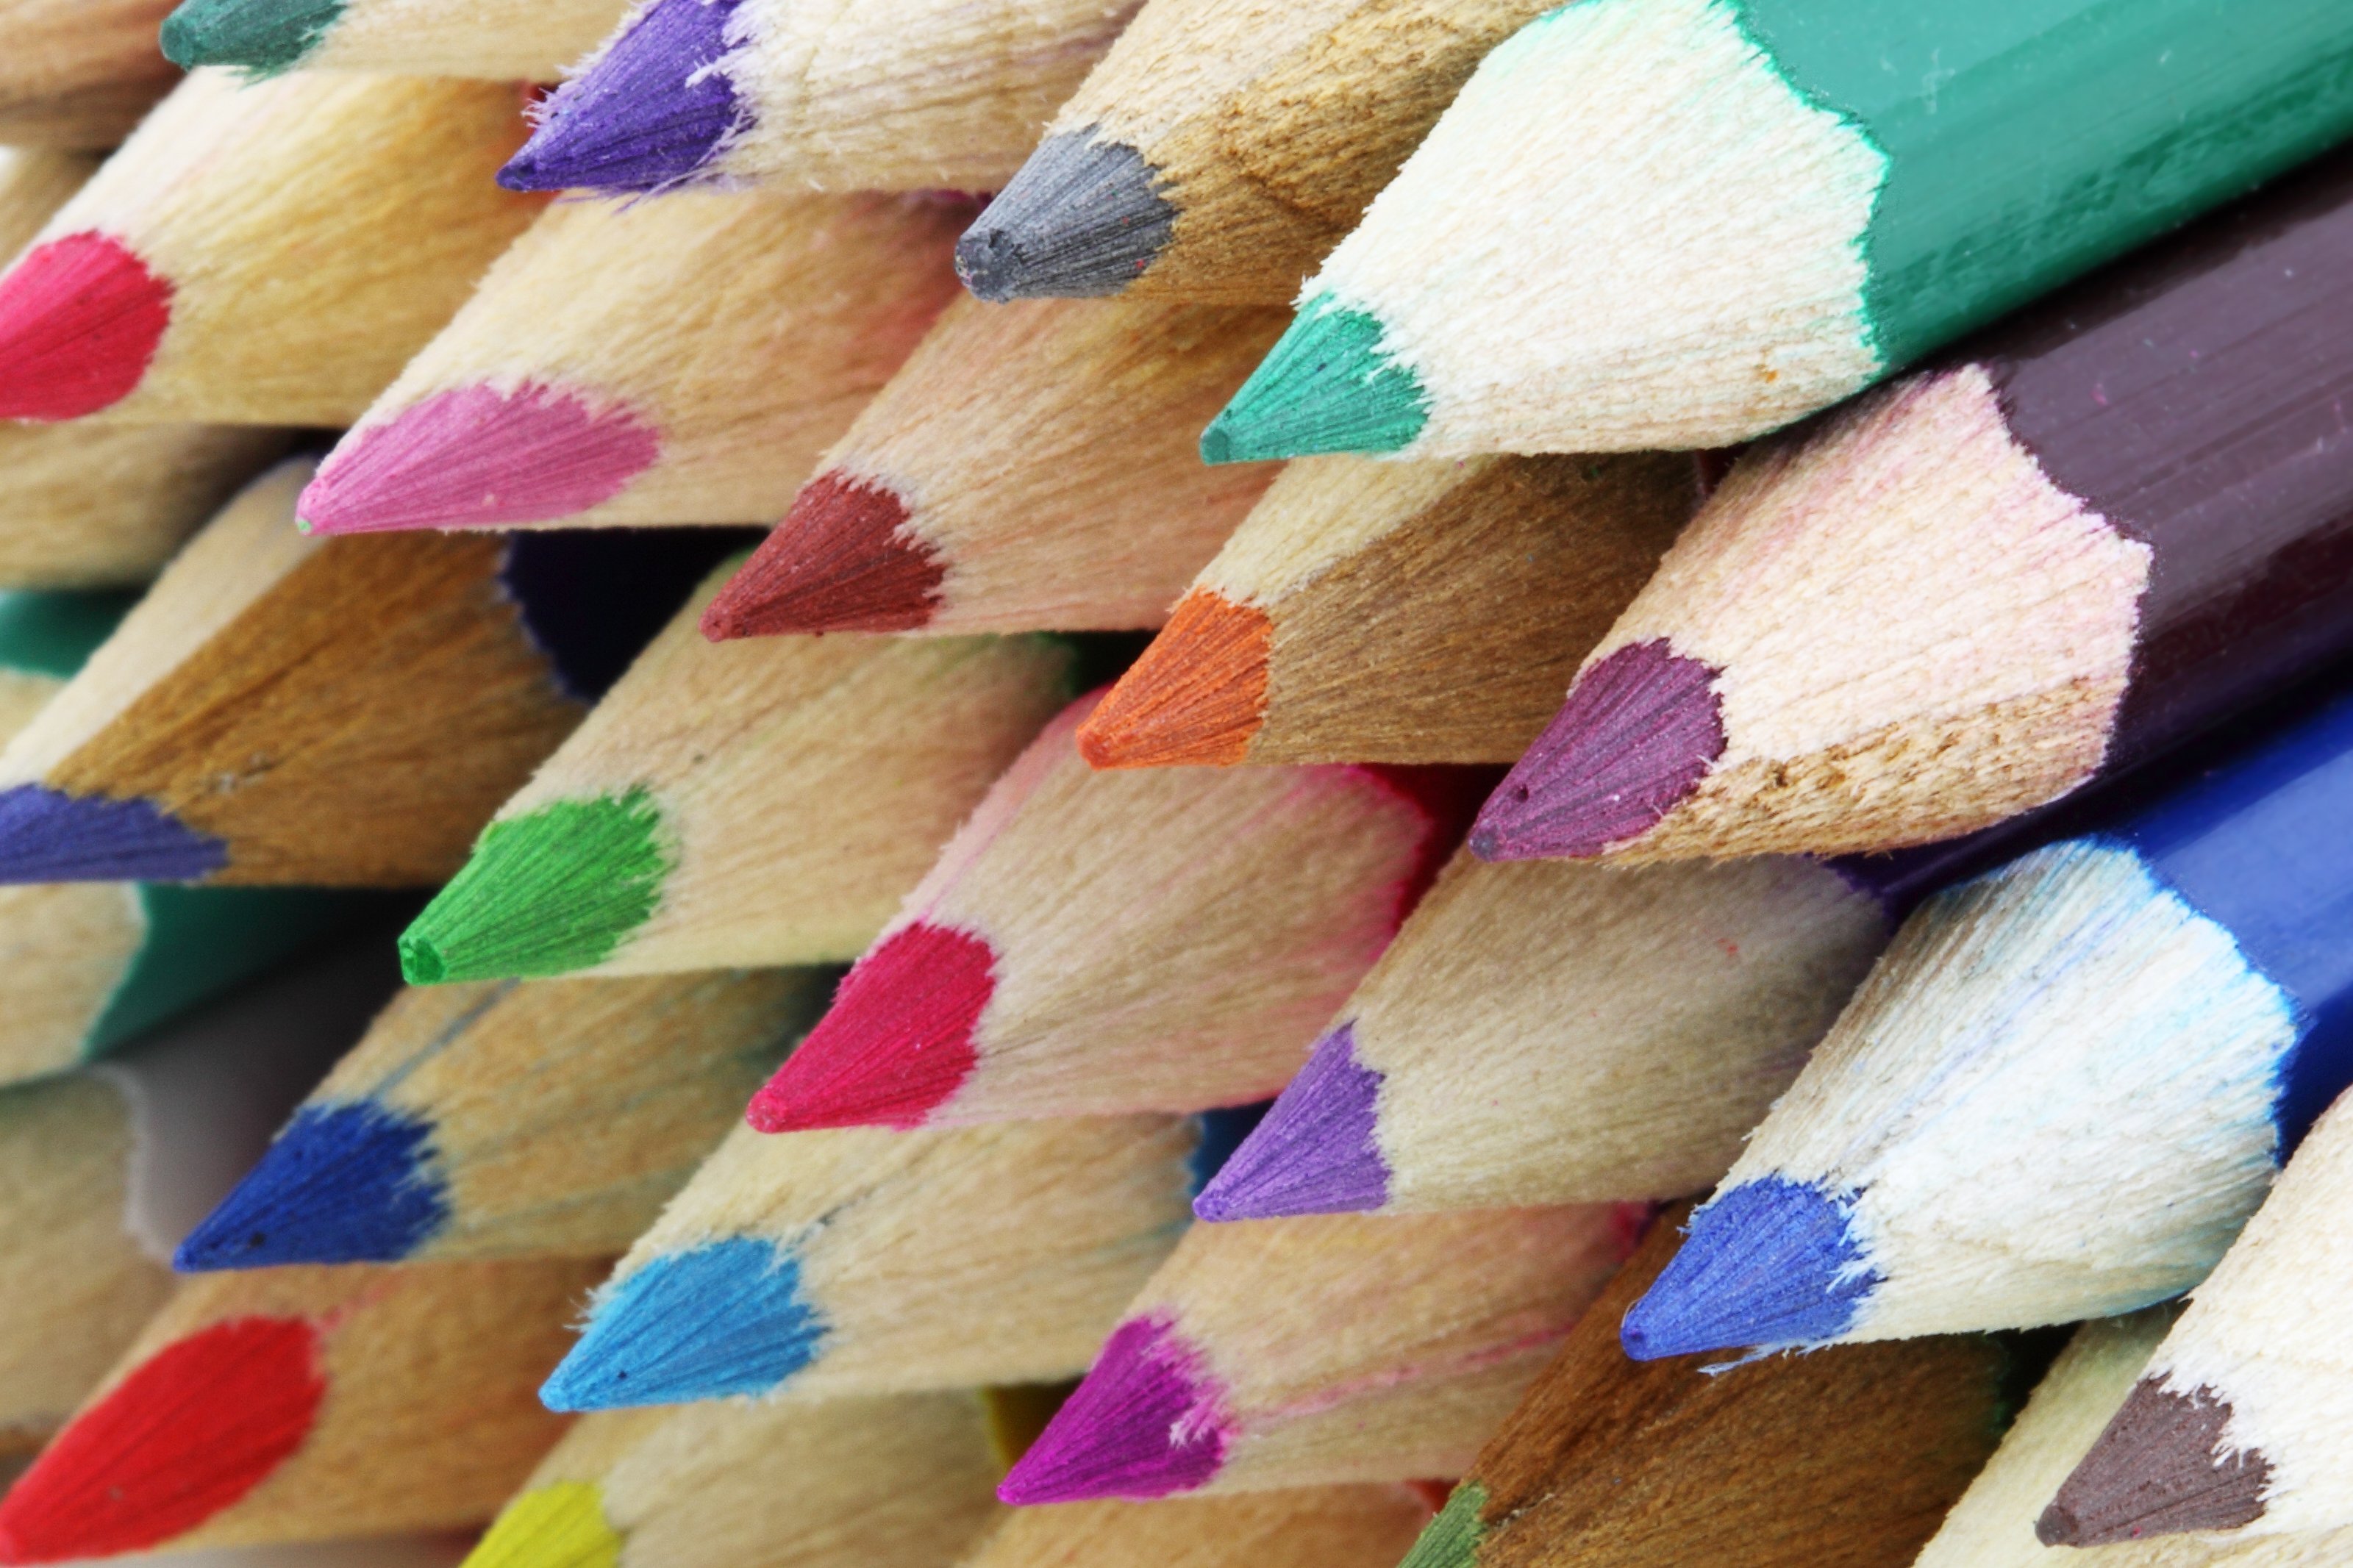
pencil, wood, petal, pile, pattern, color, artistic, blue, colorful, material, textile, colour, rainbow, colors, bright, colours, stationery, school, supplies, pencils, colored, coloured